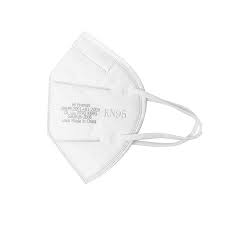
Waste category: trash